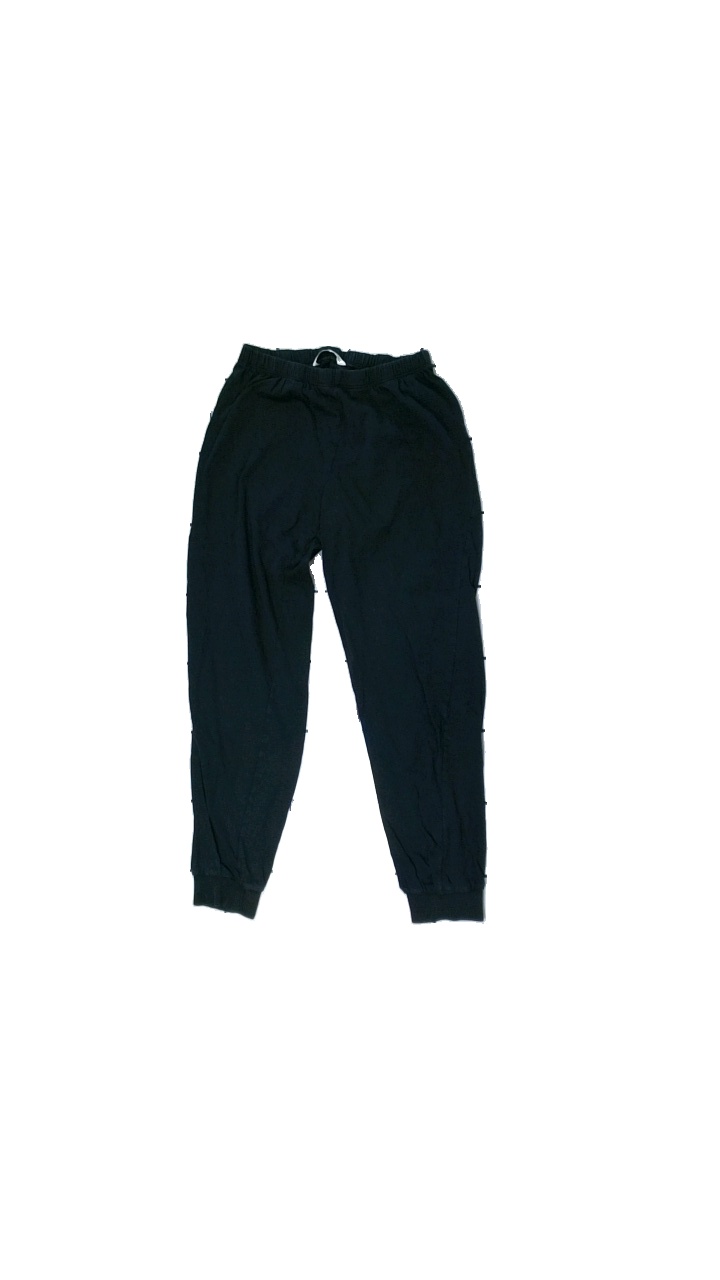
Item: Trousers (Children)
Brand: Lindex
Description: Sweatpants for kids from Softwear by Lindex, size 146/152. Poor condition.
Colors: Black
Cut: Regular
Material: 100% cotton
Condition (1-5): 3
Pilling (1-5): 5
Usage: Recycle
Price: <50